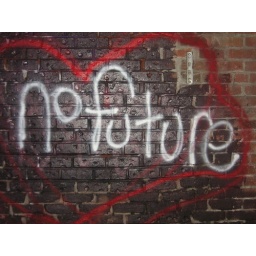
We're the flowers in the dustbinWe're the poison in your human machine